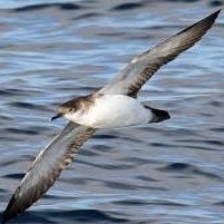
Species: BLACK VENTED SHEARWATER
Scientific name: PUFFINUS OPISTHOMELA